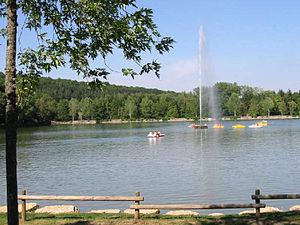
Lac de la Folie. Contrexéville (Vosges).
Les lacs de la Folie sont deux retenues jumelles sur la partie nord-ouest de la commune de Contrexéville dans le département des Vosges.